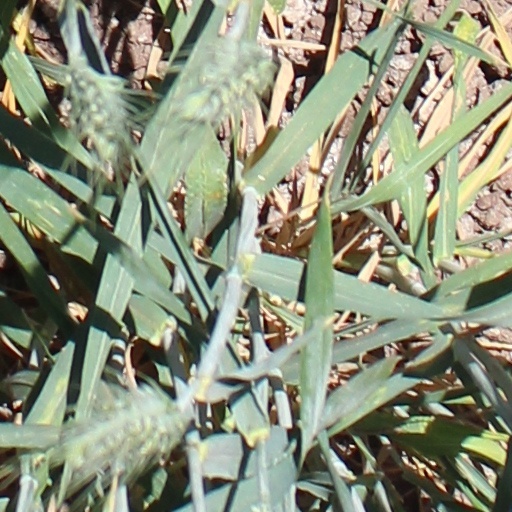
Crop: wheat